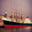
Label: ship